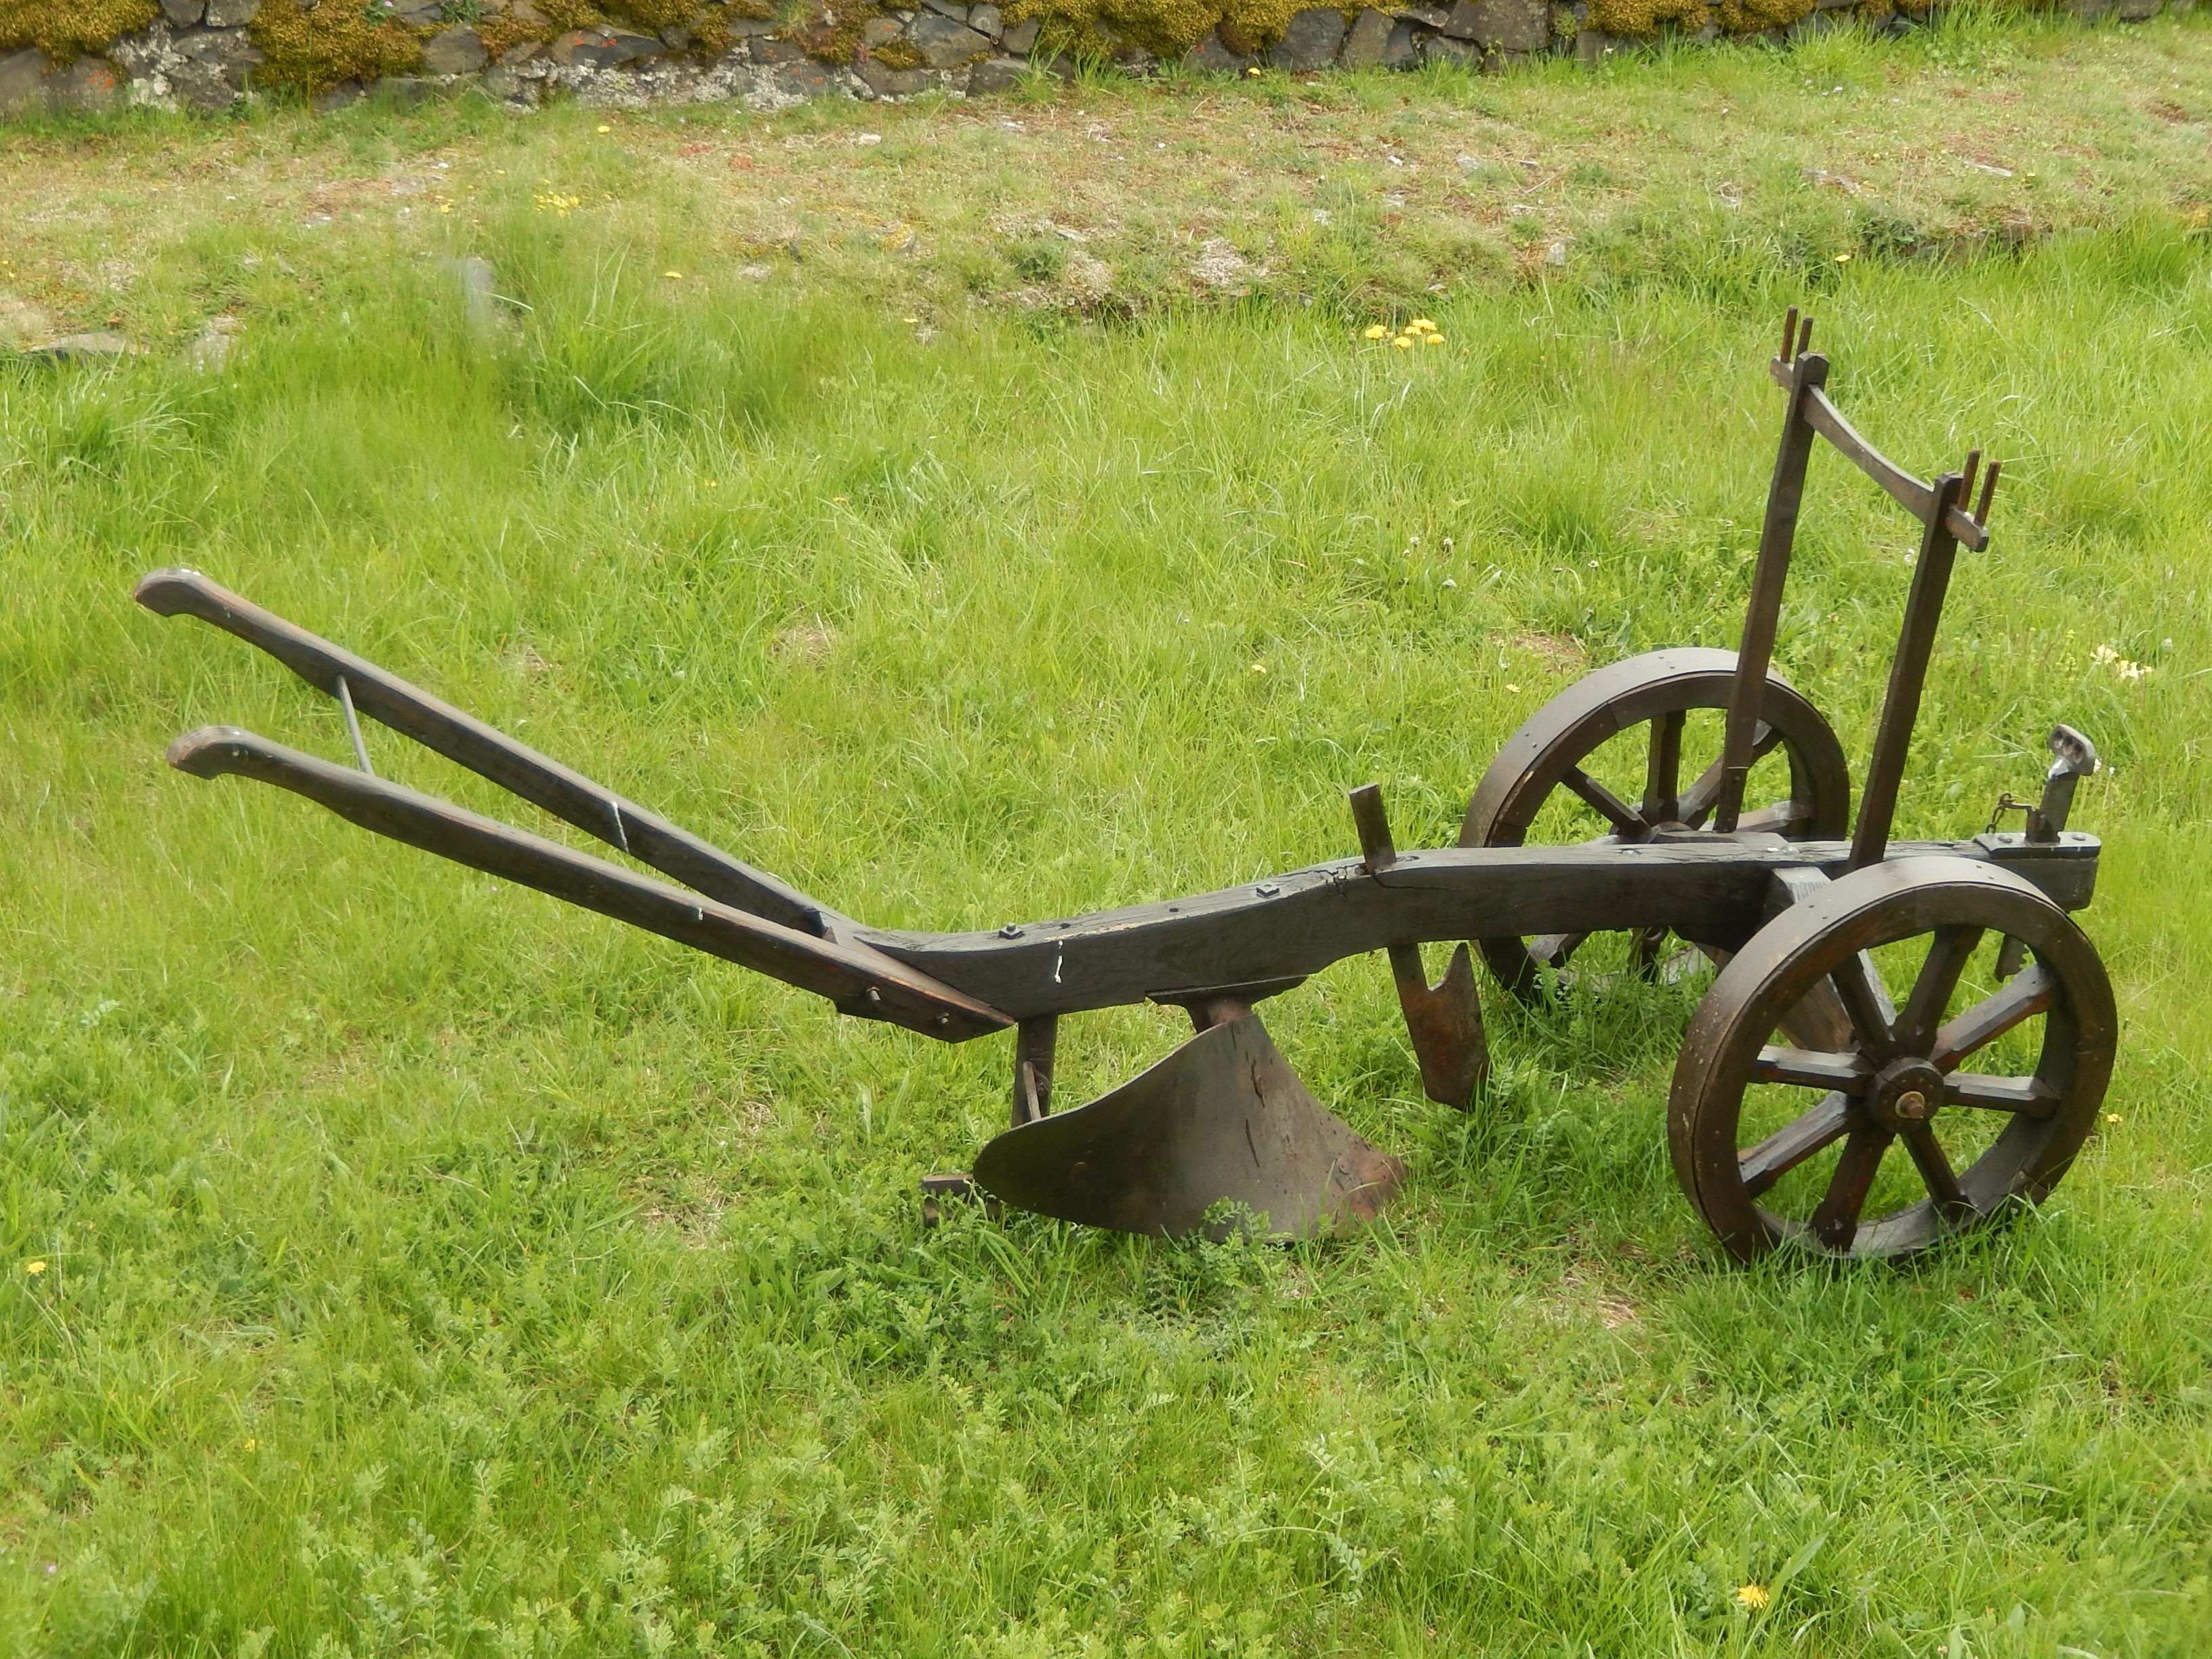
grass, field, lawn, wheel, cart, vehicle, weapon, cannon, former, flea market, plow